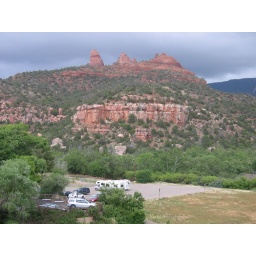
red rock formations around Sedona